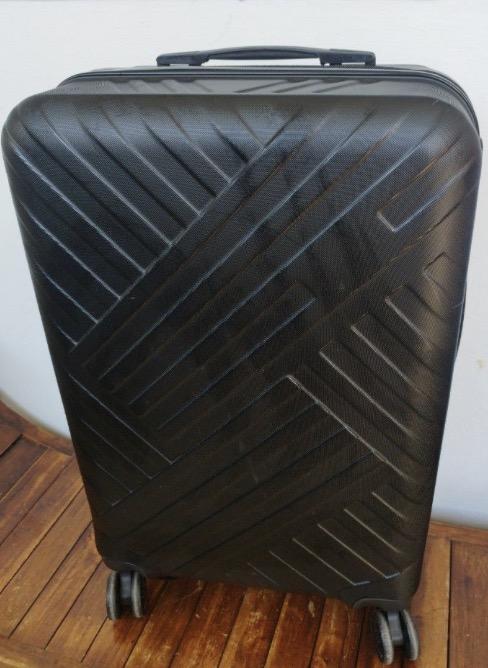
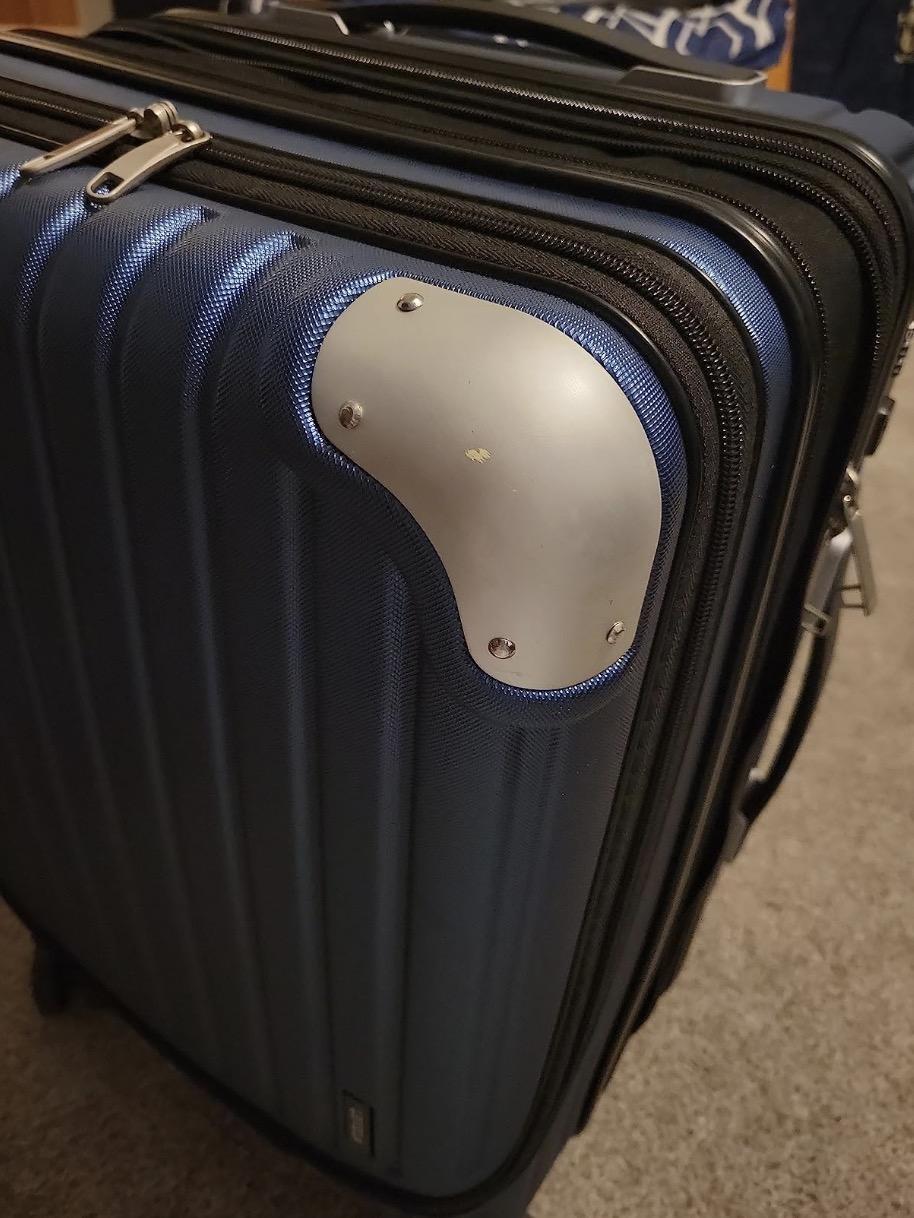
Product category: items_tea
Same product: no